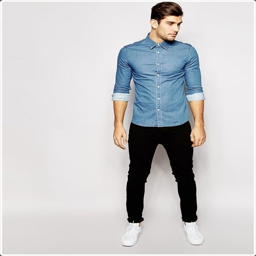
let the world know how stylish you are with the right pair of black jeans .